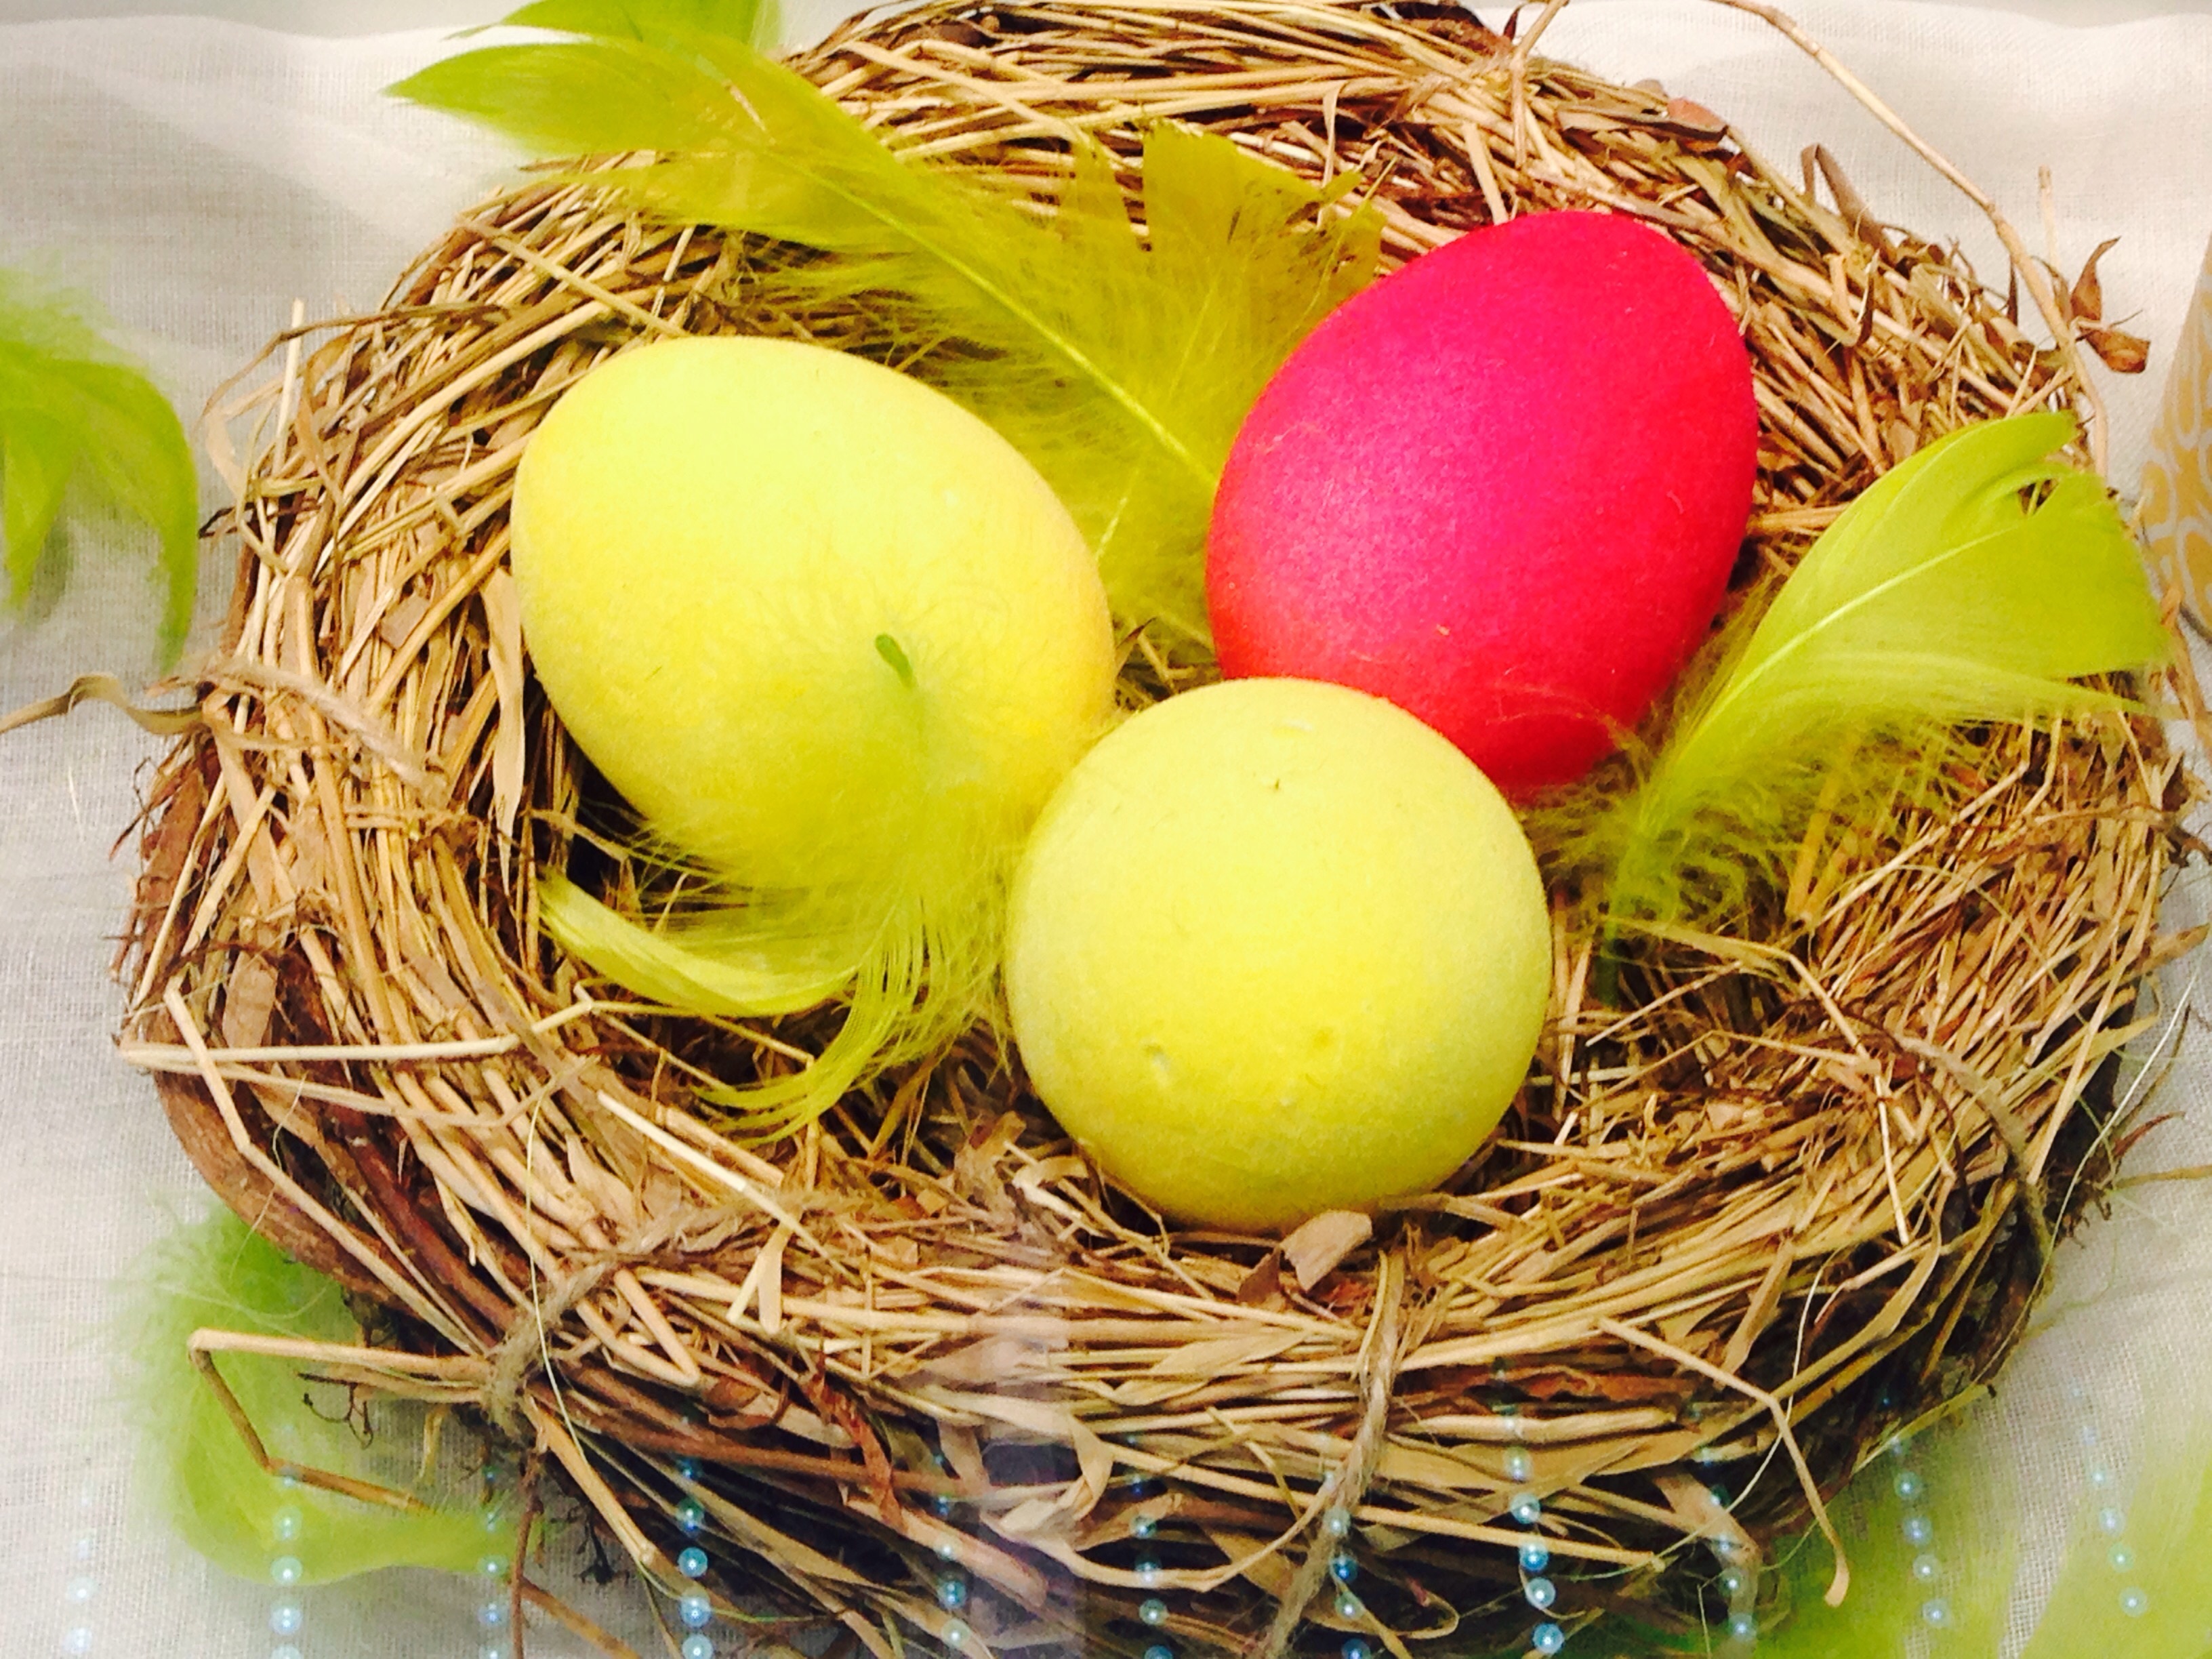
food, spring, cuisine, egg, bird nest, easter, nest, floristry, easter egg